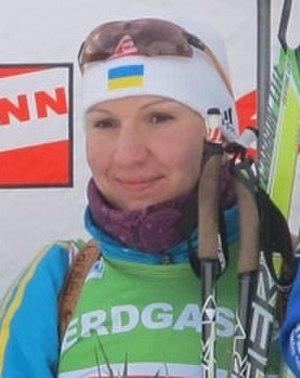
Olena Pidhrushna, née le 9 janvier 1987 à Legnica en Pologne, est une biathlète ukrainienne.